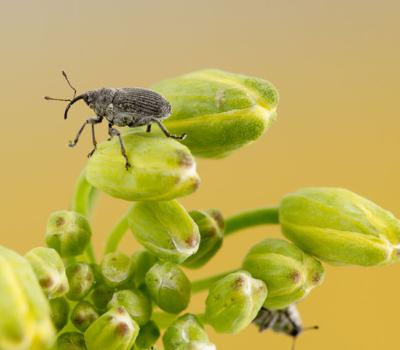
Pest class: Cabbage_seedpod_weevil